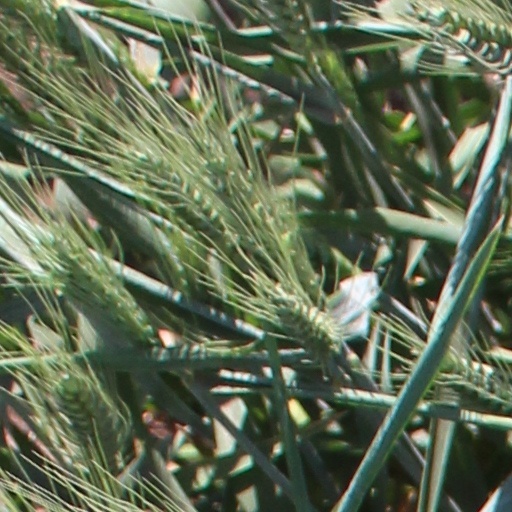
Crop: wheat